List of birds of Honduras

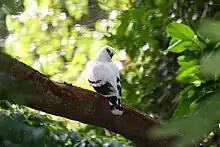
White hawk

The family Pandionidae contains only one species, the osprey. The osprey is a medium-large raptor which is a specialist fish-eater with a worldwide distribution.